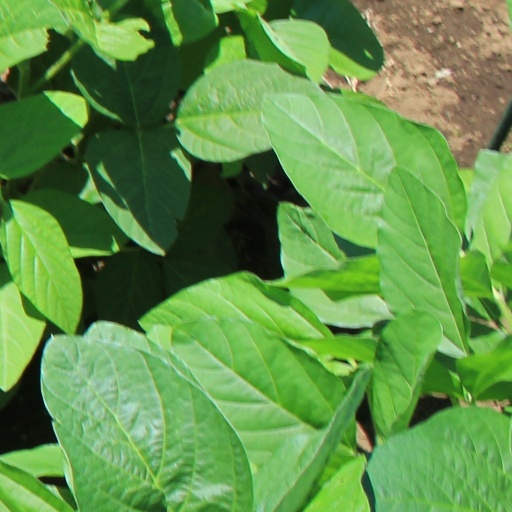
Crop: soybean